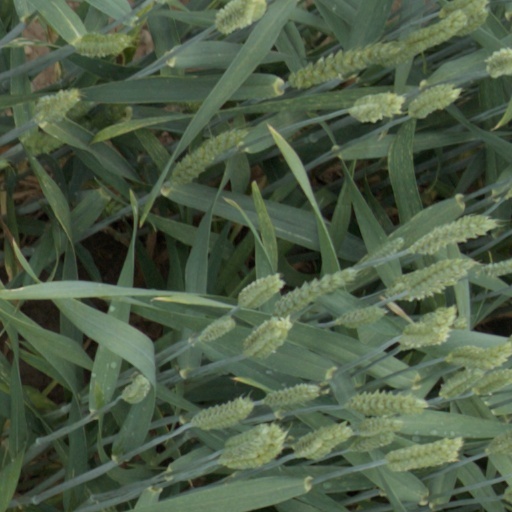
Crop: wheat